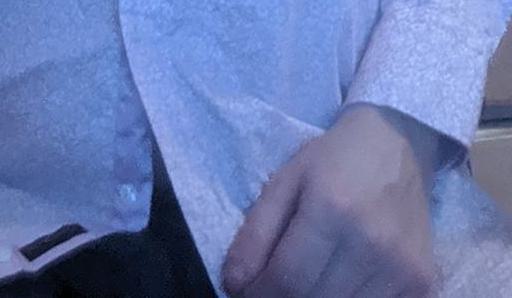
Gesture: no_gesture